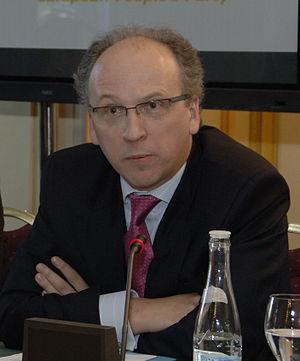
Gabriel Elorriaga Pisarik, né le 11 juin 1962 à Madrid, est un homme politique espagnol membre du Parti populaire.